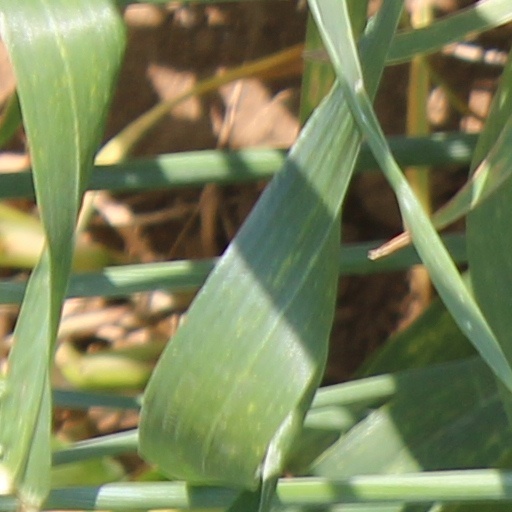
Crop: wheat